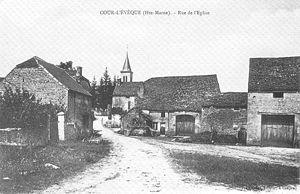
Carte postale ancienne Rue de l'Église à Cour-l'Évêque, Haute-Marne, France
Cour-l'Évêque est une commune française située dans le département de la Haute-Marne, en région Grand Est.